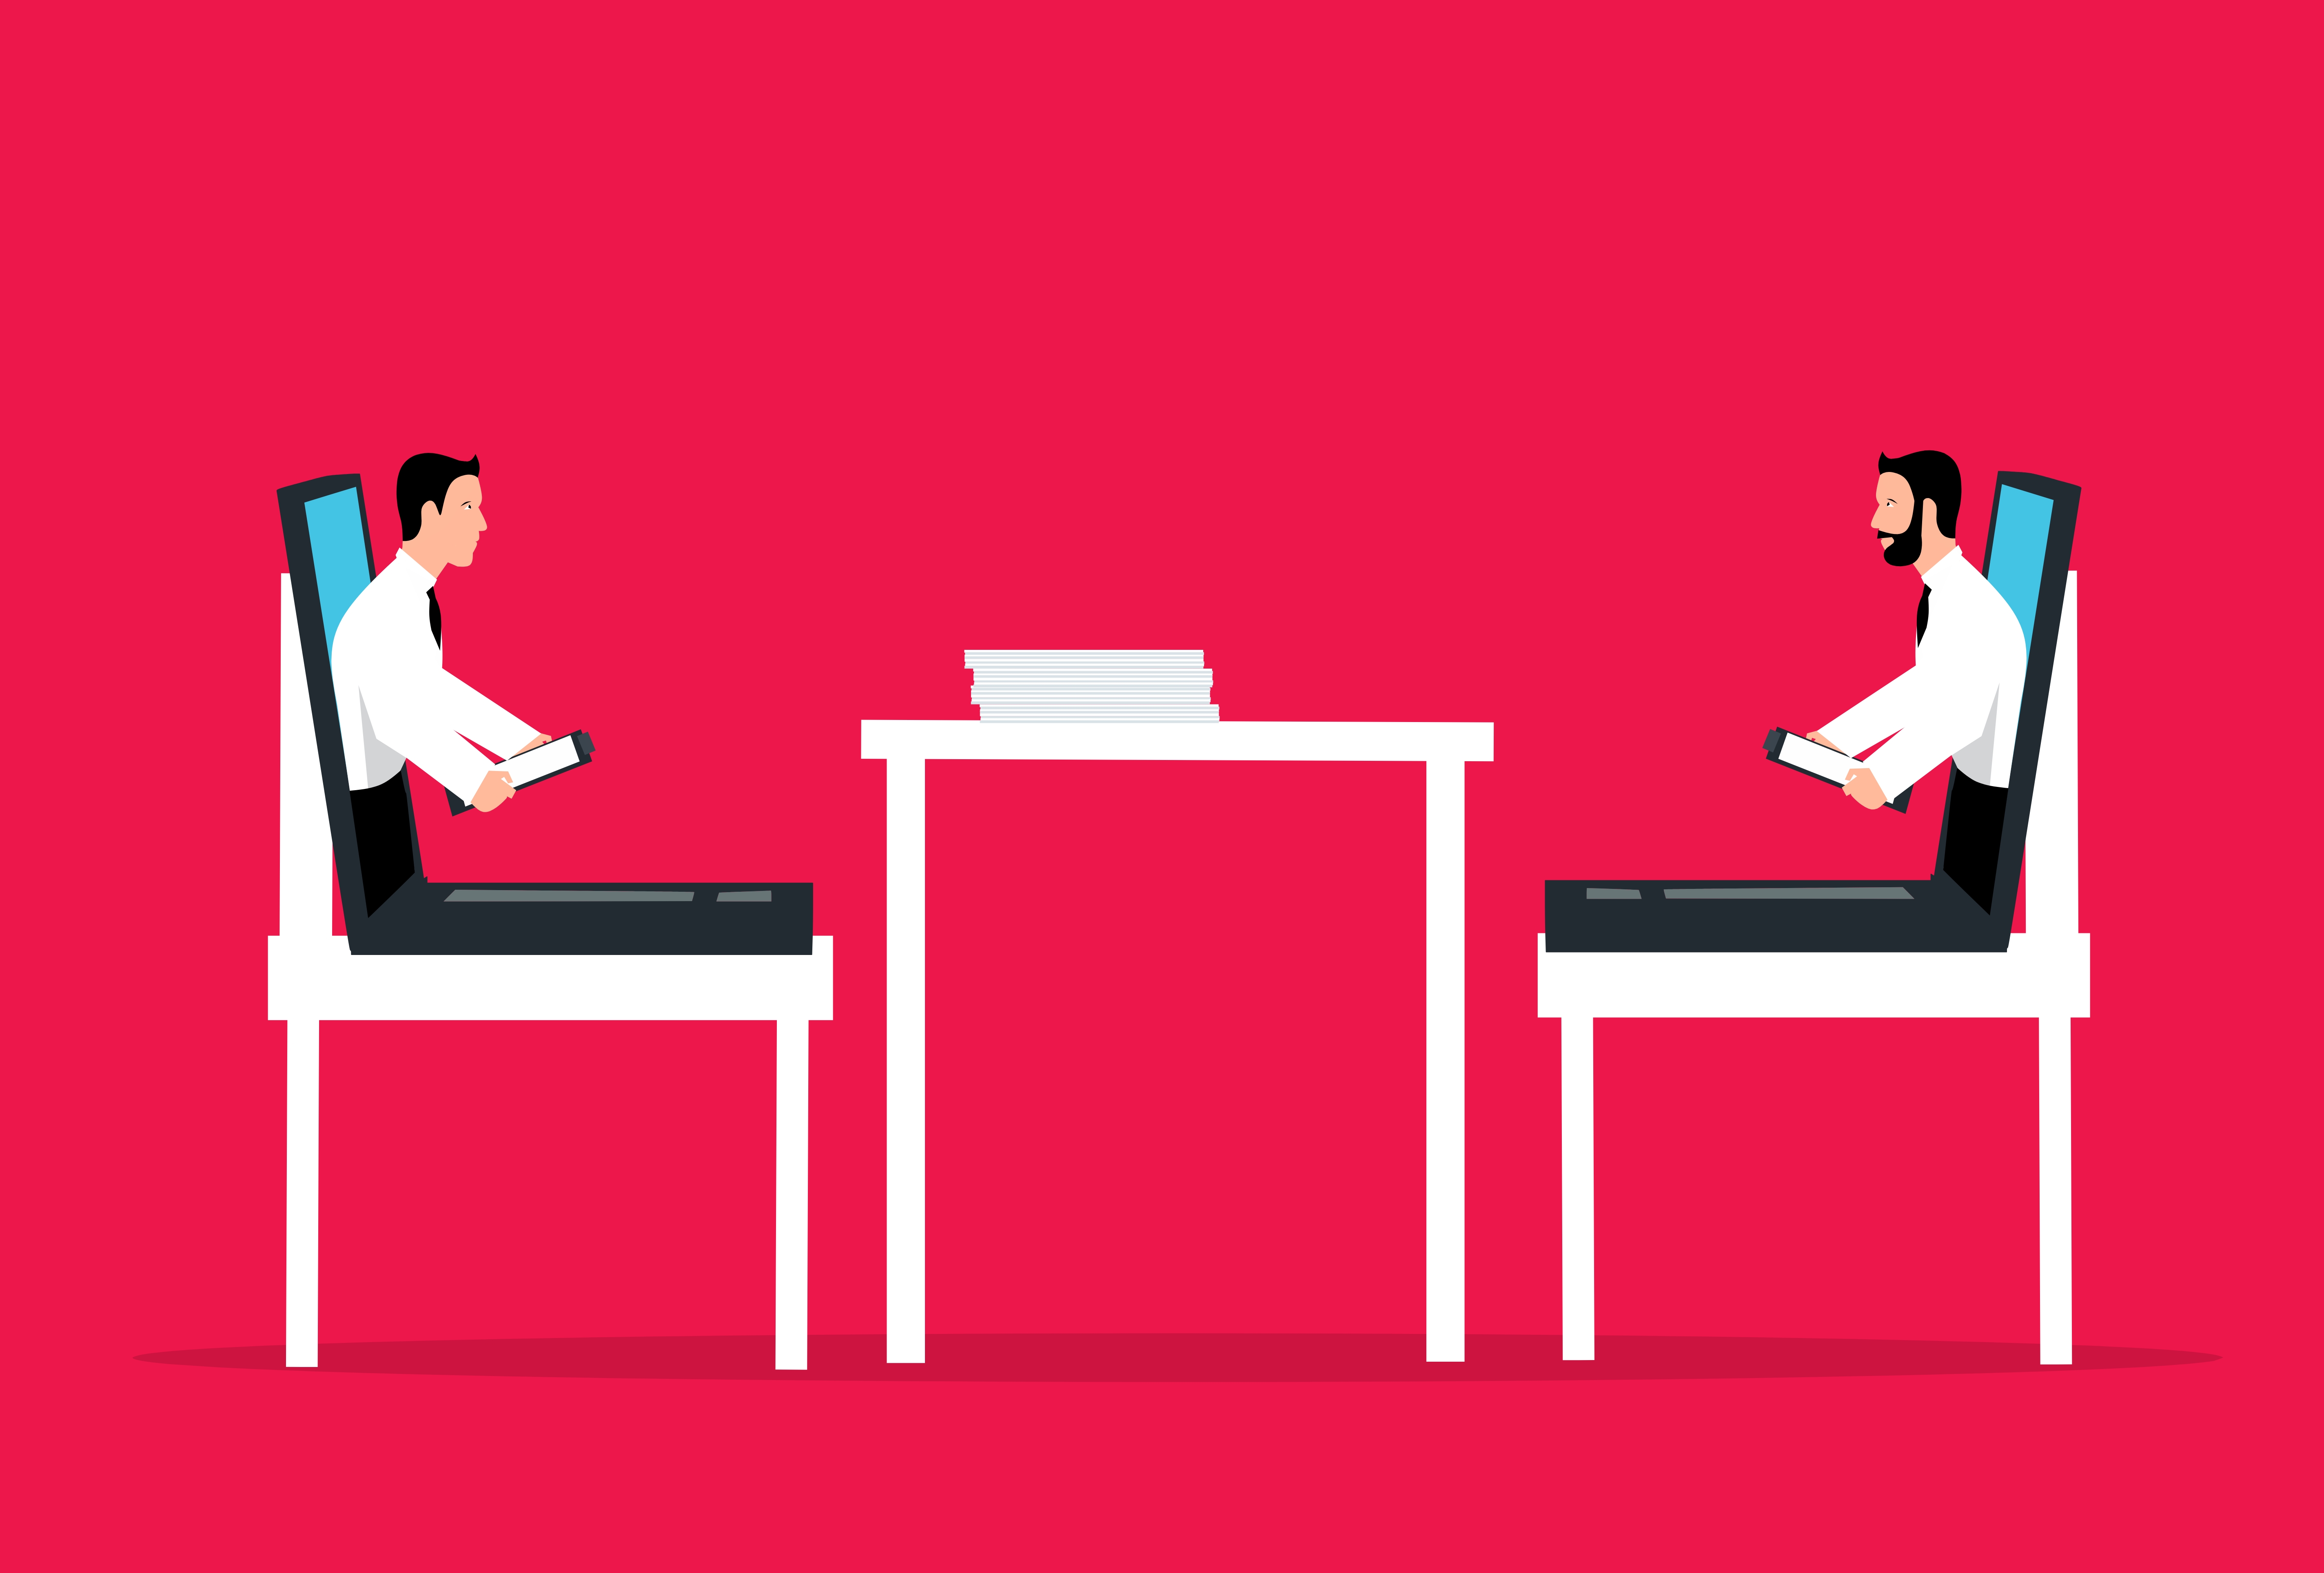
business, virtual meeting, video conference, work from home, online, virtual, zoom, team, office, work, home, discussion, teamwork, new normal, cartoon, people, laptop, technology, chat, room, planning, computer, web, communication, screen, table, furniture, chair, rectangle, human body, couch, font, desk, magenta, art, coffee table, logo, illustration, graphics, sitting, event, brand, carmine, sharing, conversation, graphic design, clip art, job, wood, armrest